In the Belly of the Beast

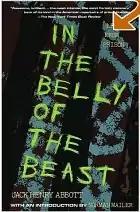
Cover of the paperback edition

In the Belly of the Beast is a book written by Jack Henry Abbott and published in 1981.